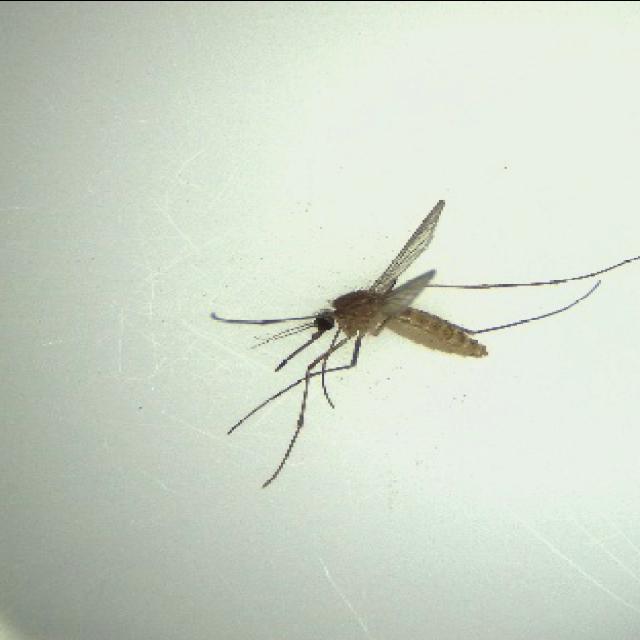
Species: culex_pipiens